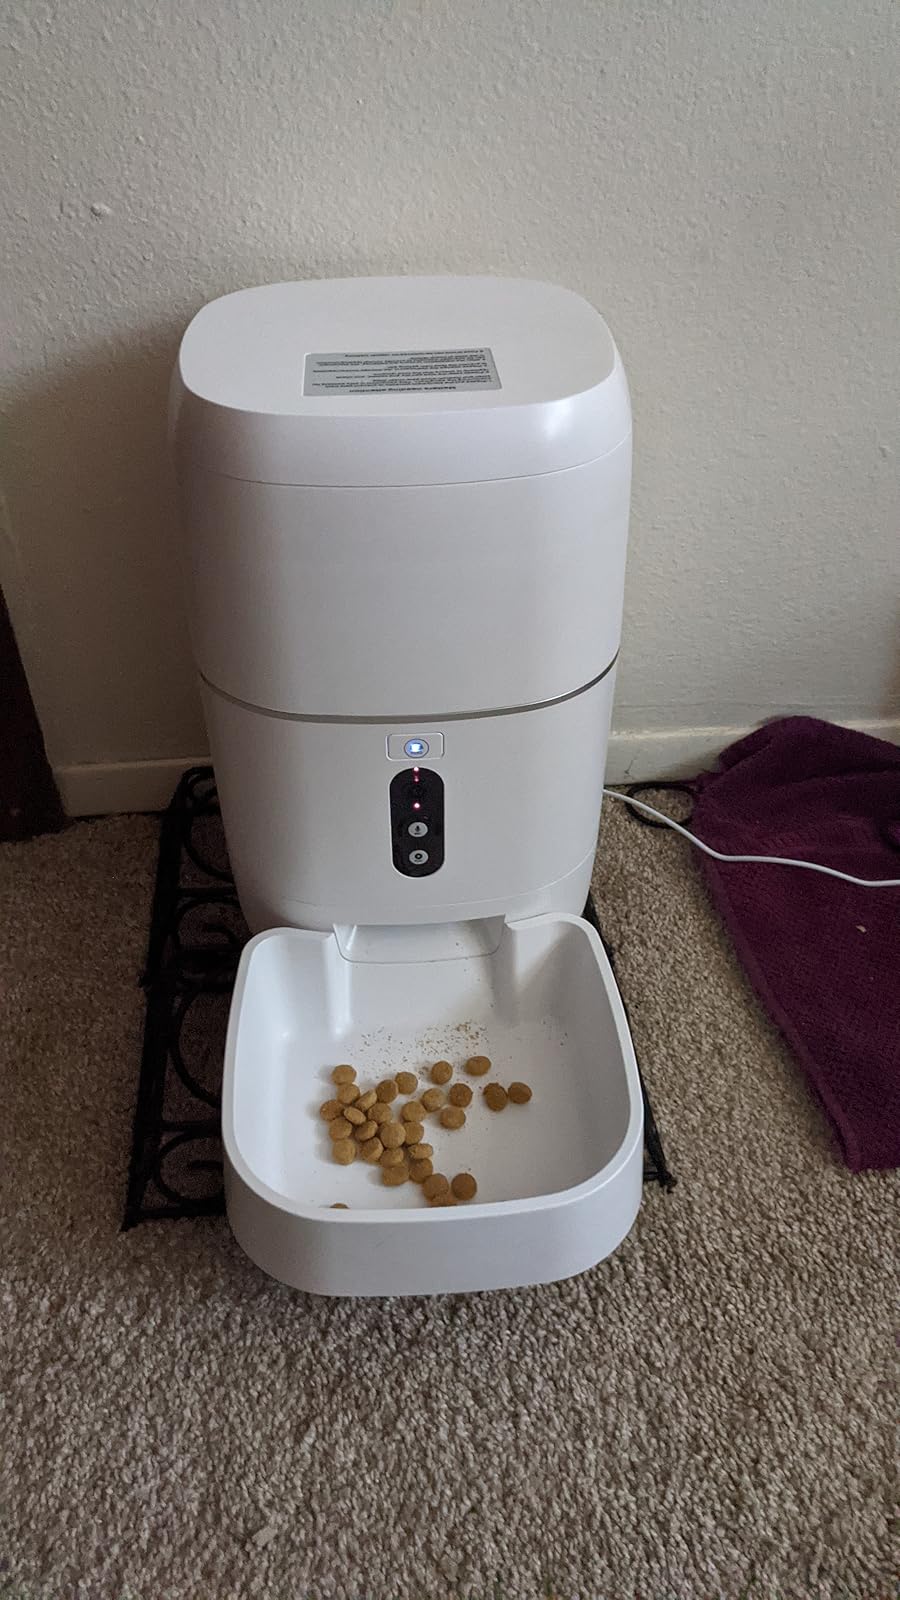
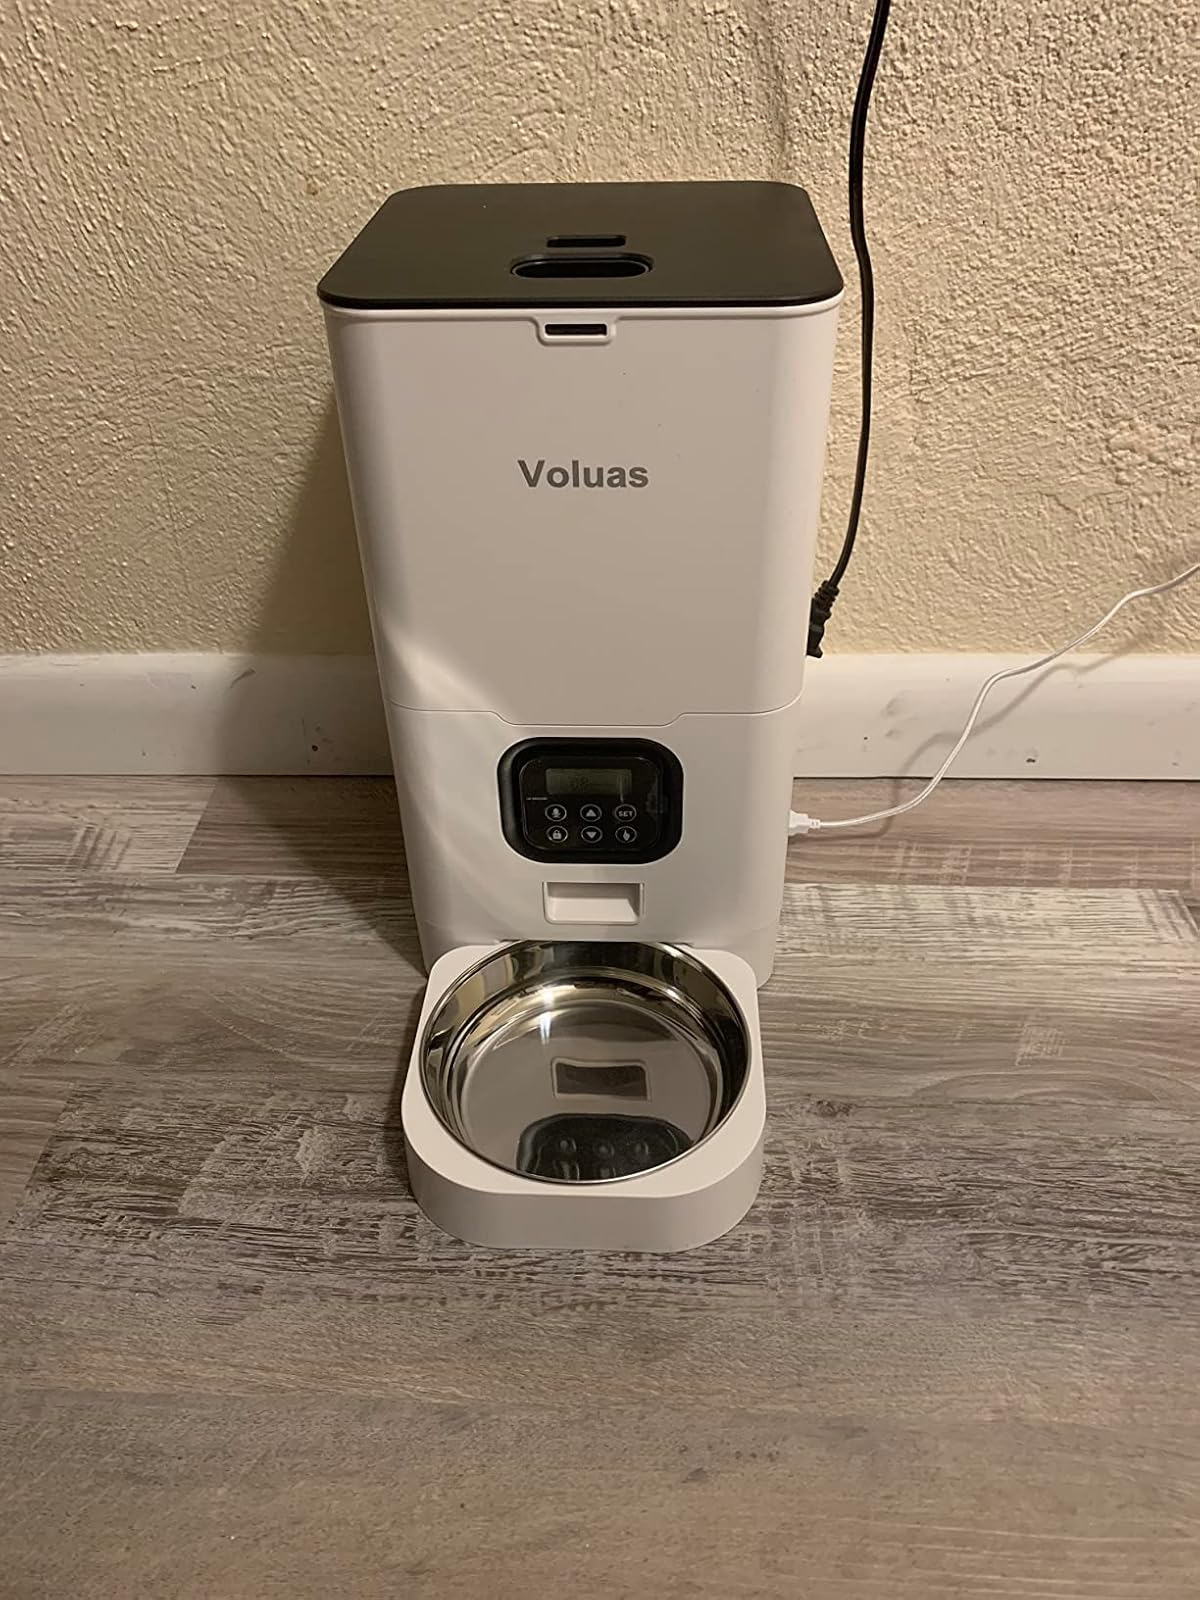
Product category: items_feeder
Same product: no